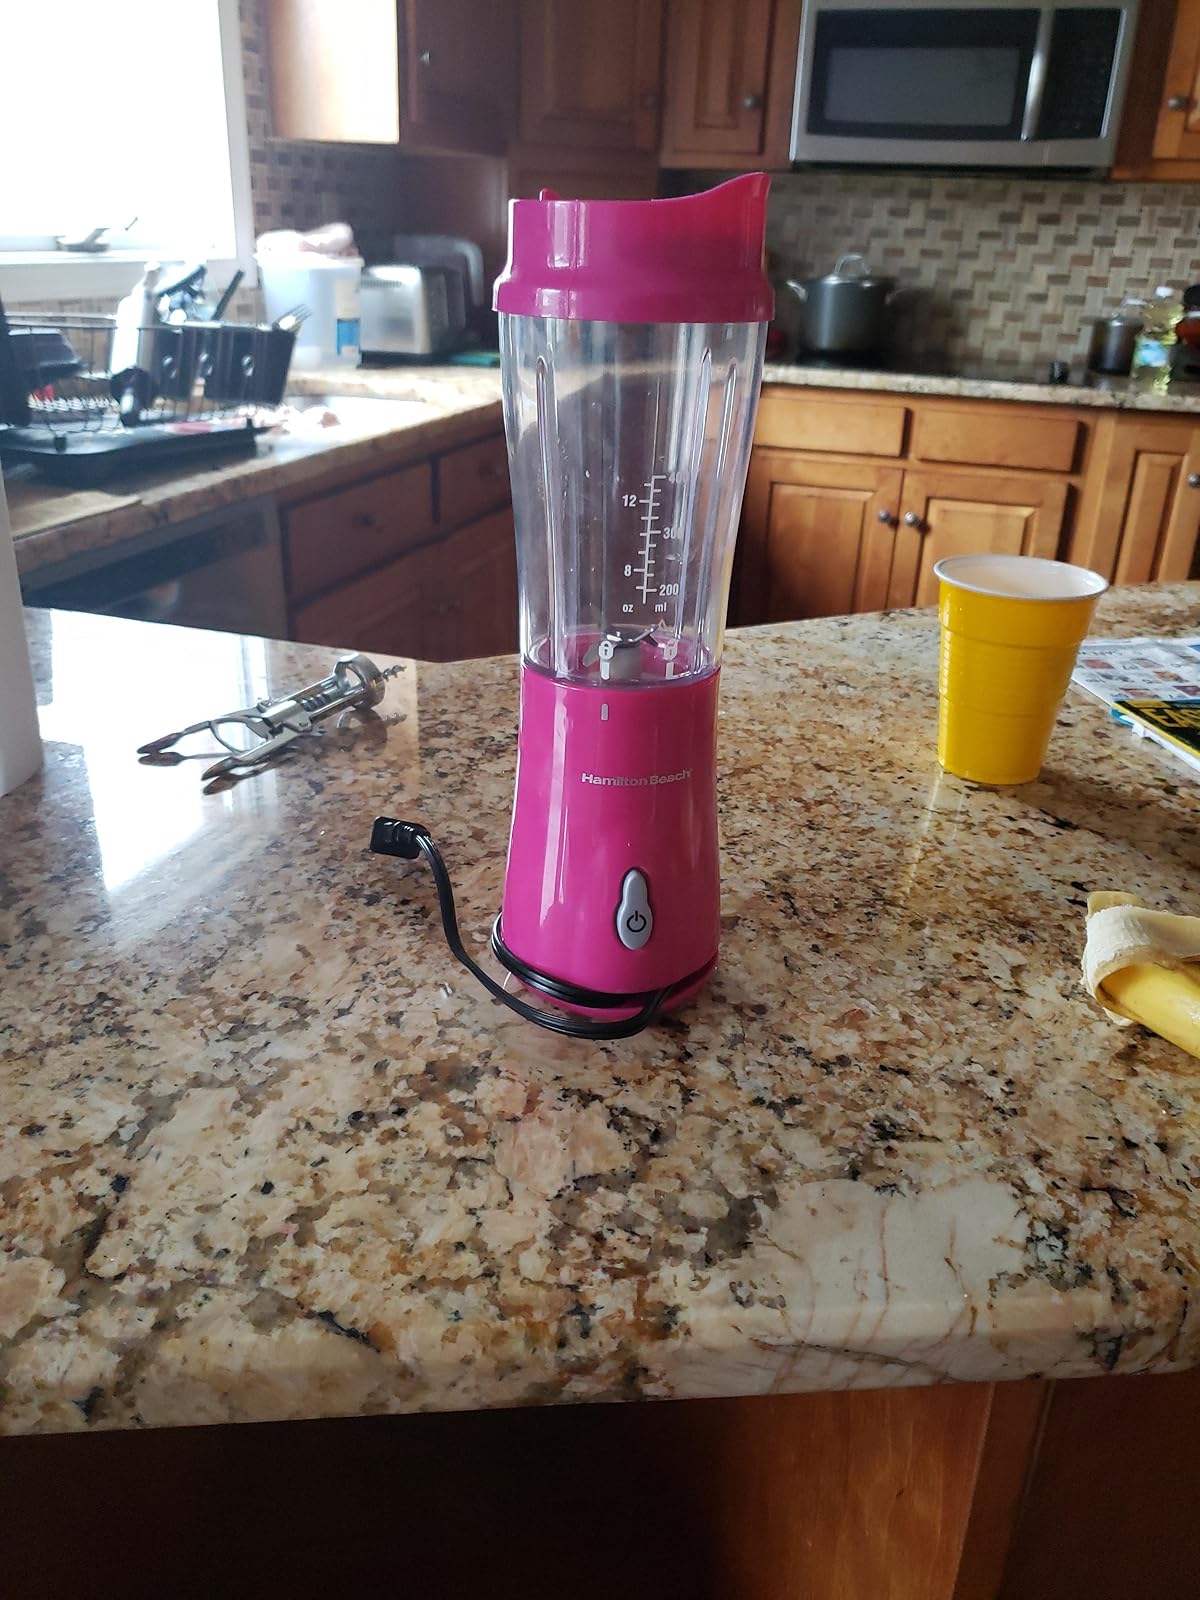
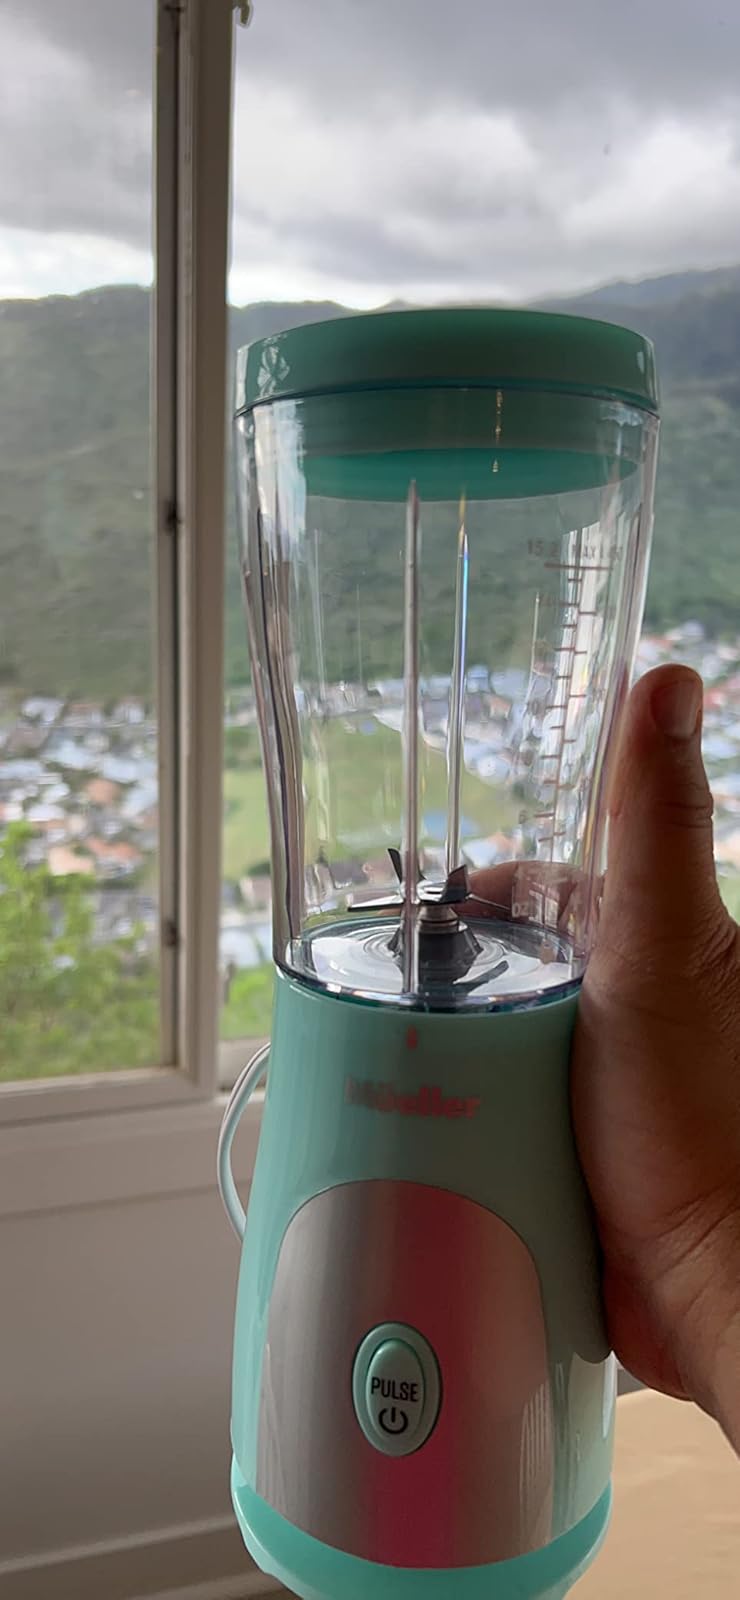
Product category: items_blender
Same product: no